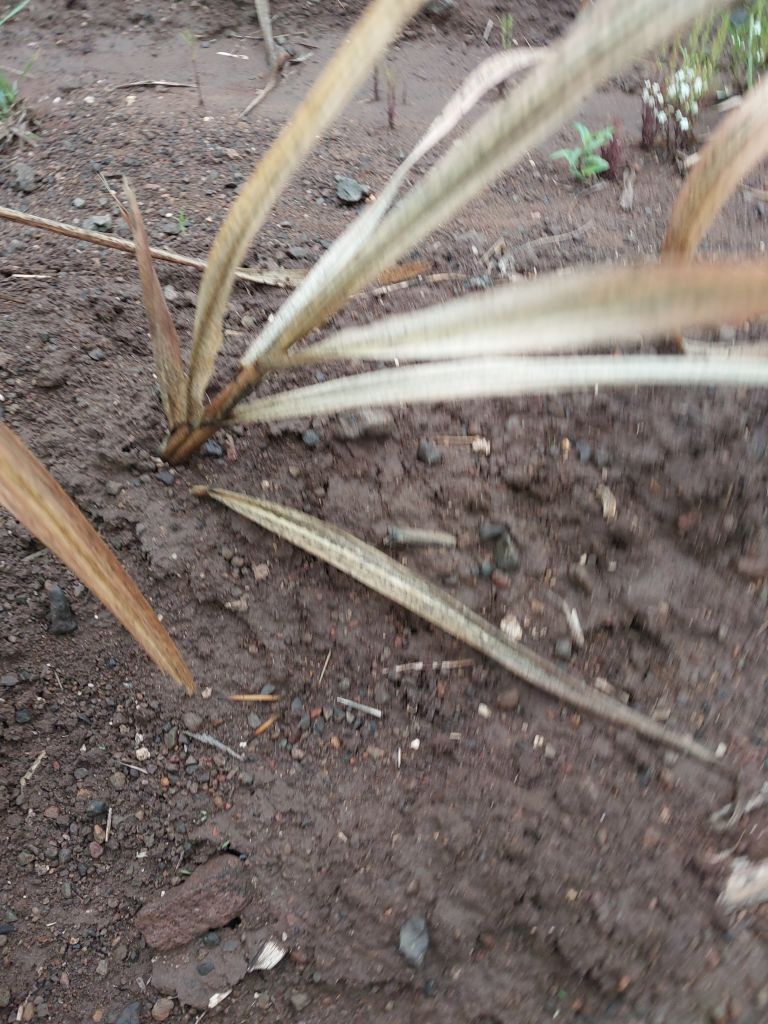
Label: Sett Rot